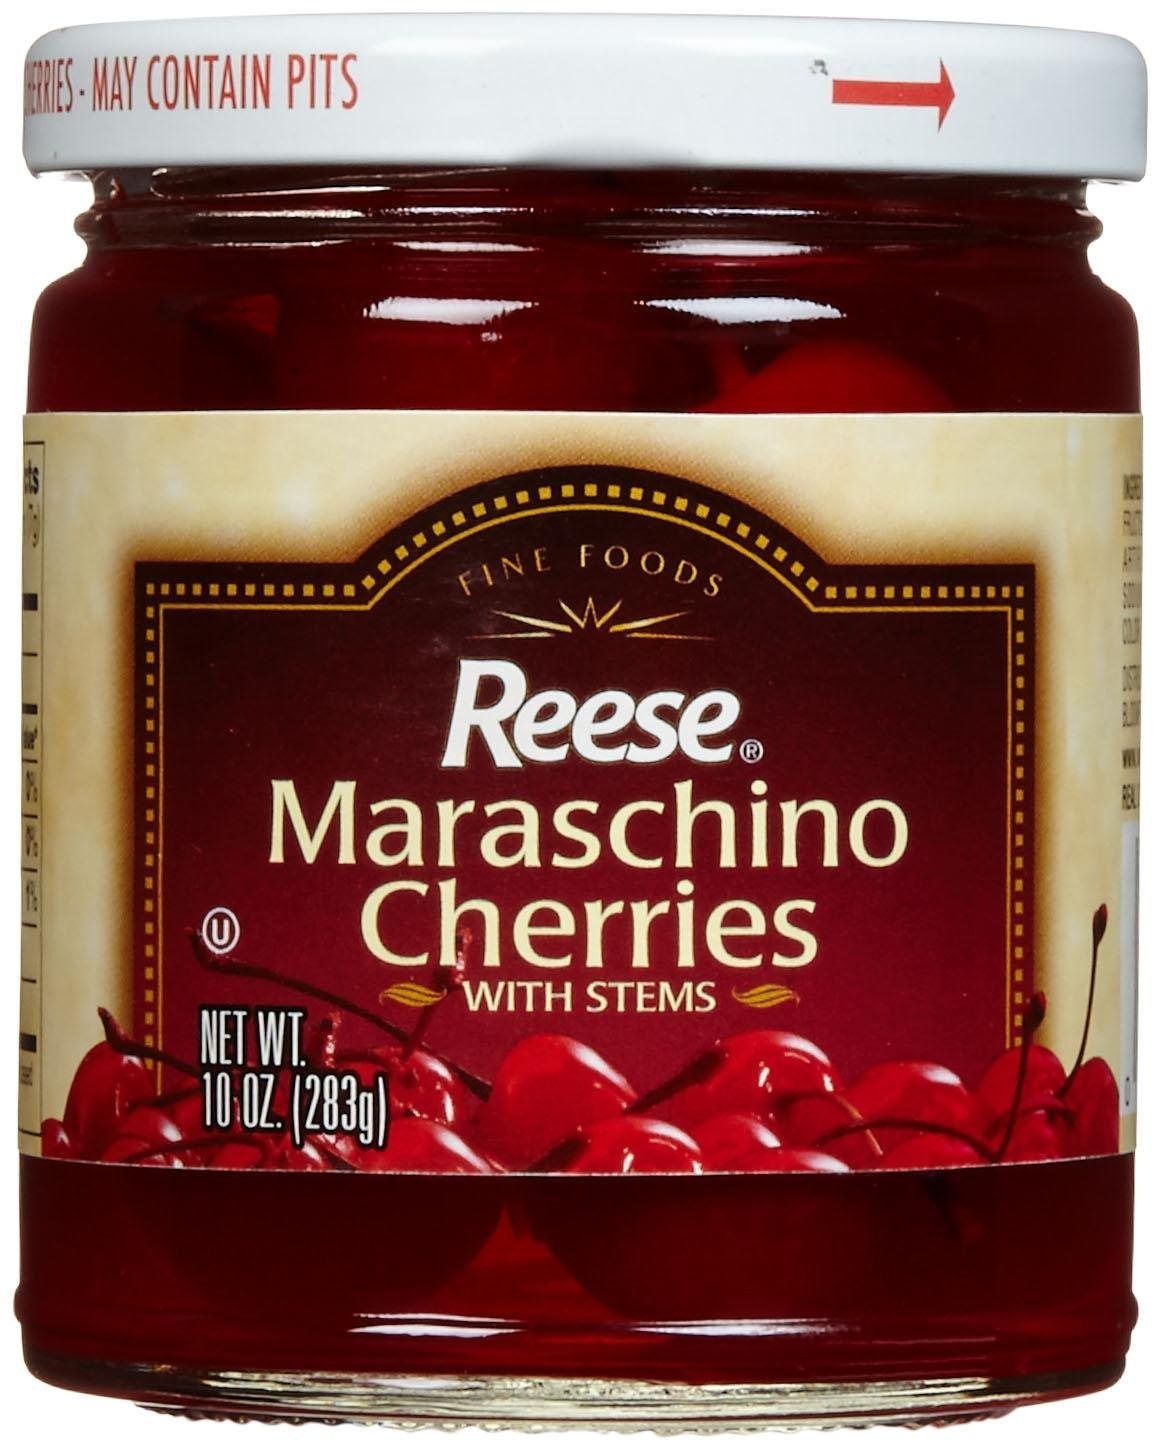
Item Name: Reese Red Maraschino With Stem - 10 Ounces
Bullet Point: Reese Red Maraschino With Stem - 10 Ounces
Value: 10.0
Unit: Fl Oz

Price: 35.97